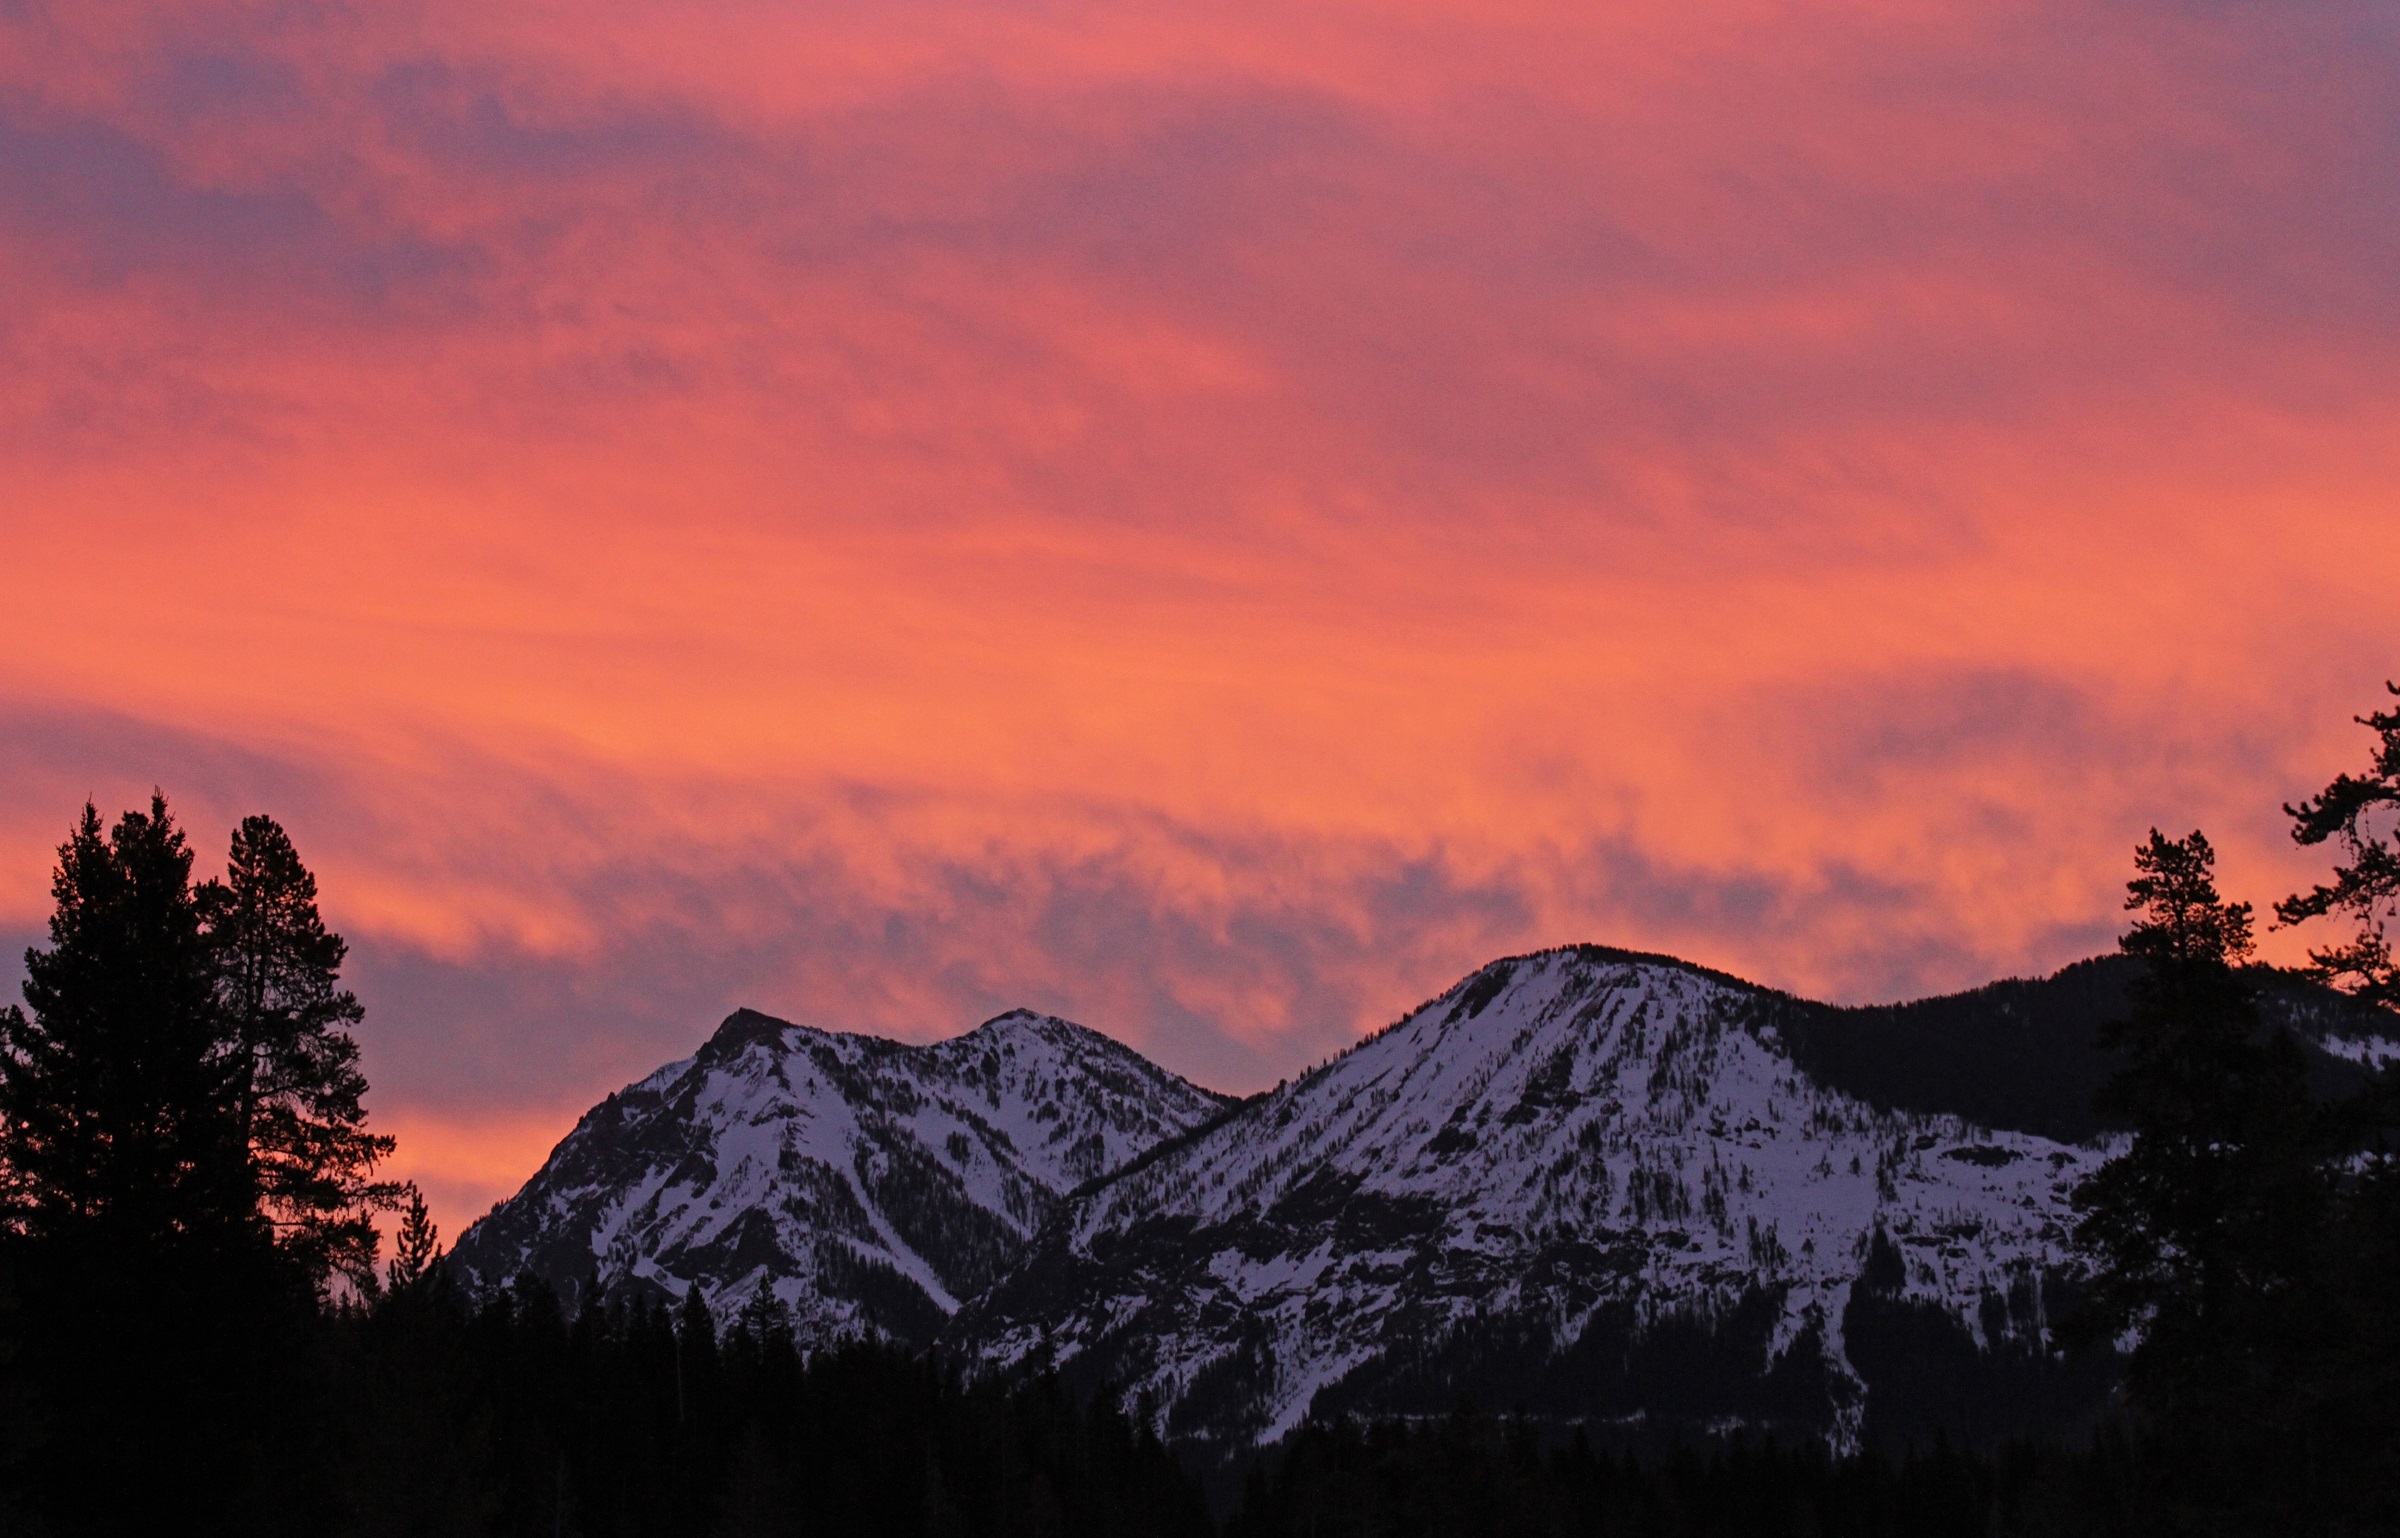
landscape, nature, mountain, snow, winter, cloud, sky, sunrise, sunset, morning, hill, dawn, mountain range, dusk, evening, orange, scenic, peaceful, usa, colorful, mountains, peaks, wyoming, afterglow, yellowstone national park, landform, soda butte valley, geographical feature, atmospheric phenomenon, mountainous landforms, red sky at morning